2022 Hong Kong Masters

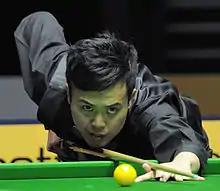
Marco Fu (pictured) made the fifth maximum break of his career in the of his semi-final win over John Higgins.

The semi-finals were played on 8 October as the best of 11 frames. In the first semi-final, again played before an audience of more than 5,000 spectators, Fu faced Higgins, who won the opening frame with a 105 break. Fu tied the scores with a 75 break in the second after Higgins missed a red, but Higgins won the next two frames with breaks of 68 and 83 to lead 3–1 at the mid-session interval. Fu won the fifth frame with a 61 break, but Higgins moved into a 4–2 lead with a 91 break in the sixth. In the seventh frame, Higgins failed to pot a red ball while on a break of 41 and Fu took the frame with a 70 break; he also won the eighth frame to tie the scores at 4–4. Higgins made his second 105 break of the match in the ninth frame to take a 5–4 lead, but Fu responded with a 72 break in the tenth to force a decider. Fu made the fifth maximum break of his career to defeat Higgins 6–5, marking the seventh time in snooker history that a maximum break had occurred in the deciding frame of a match. Fu called his 147 before his home crowd "my best moment so far as a professional".